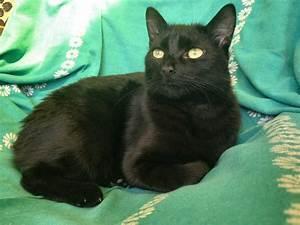
cat